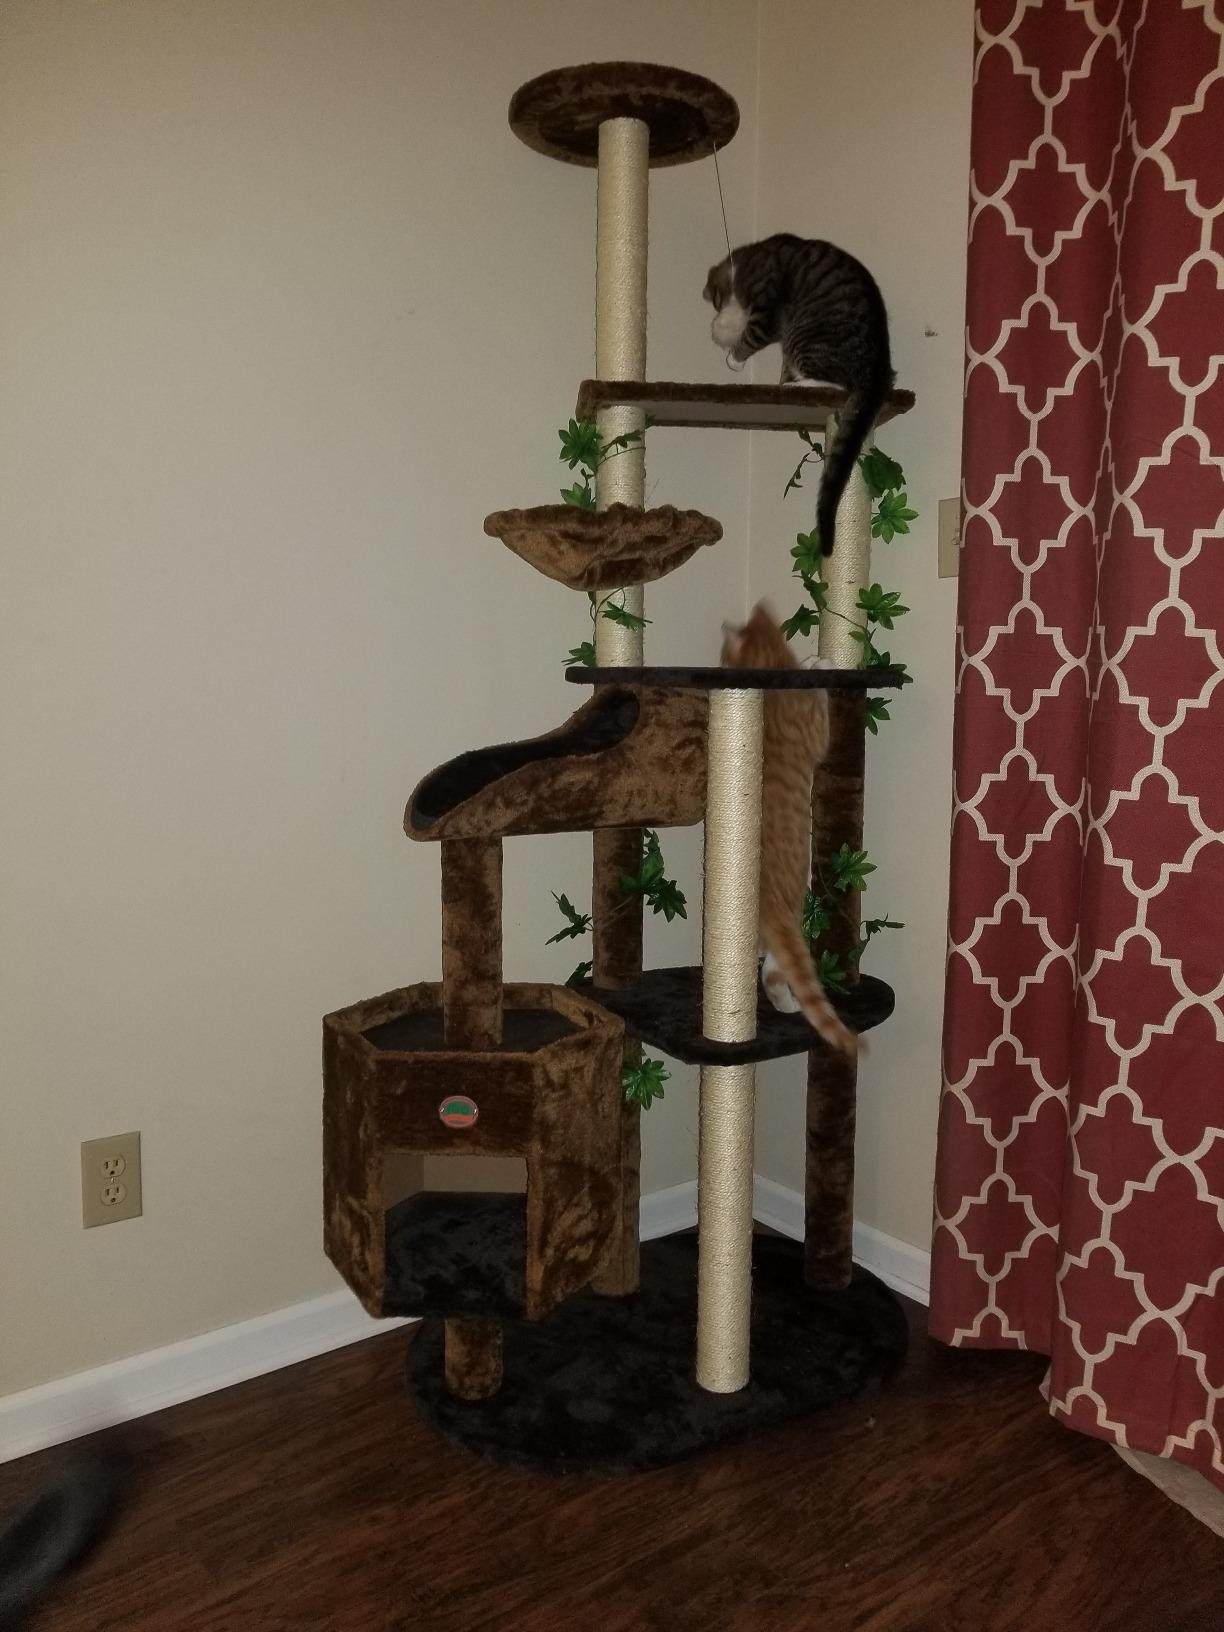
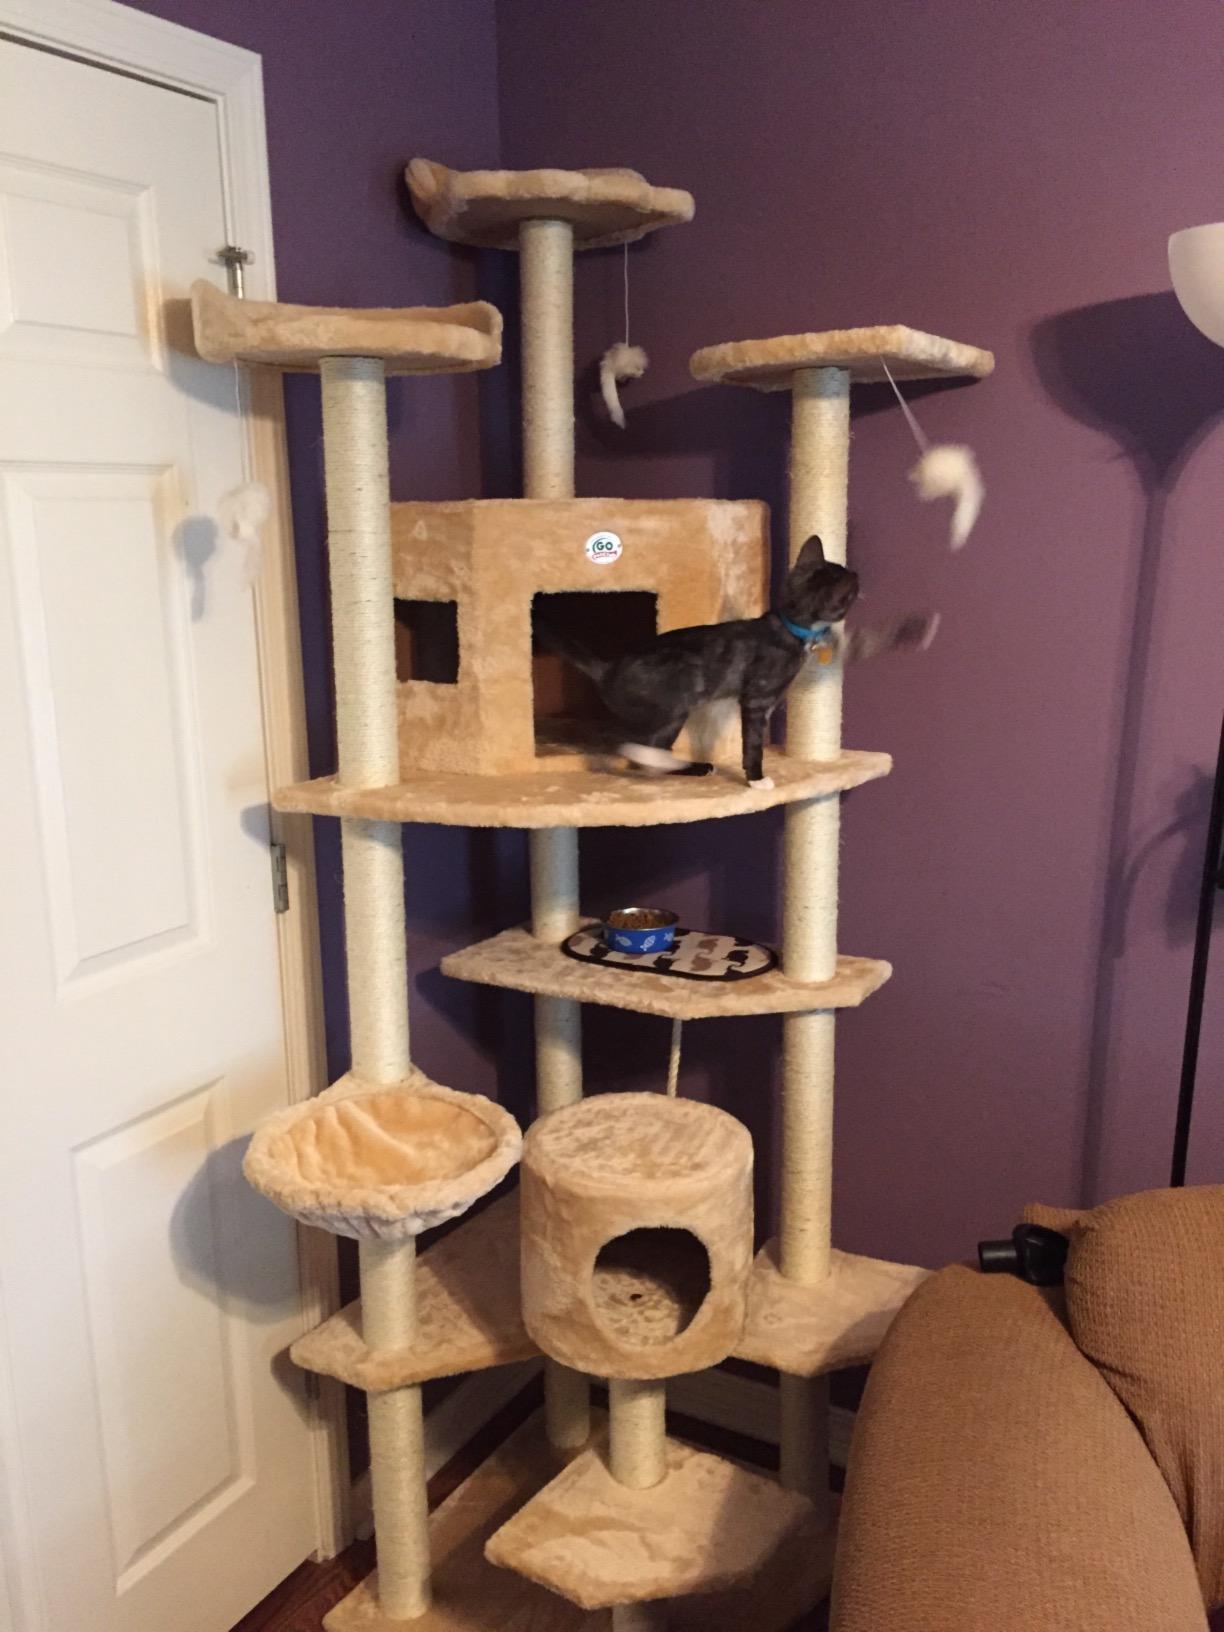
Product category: items_cat tree
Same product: no